Pulsar

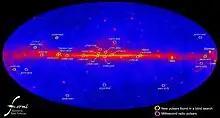
Gamma-ray pulsars detected by the Fermi Gamma-ray Space Telescope.

The pulsars listed here were either the first discovered of its type, or represent an extreme of some type among the known pulsar population, such as having the shortest measured period.